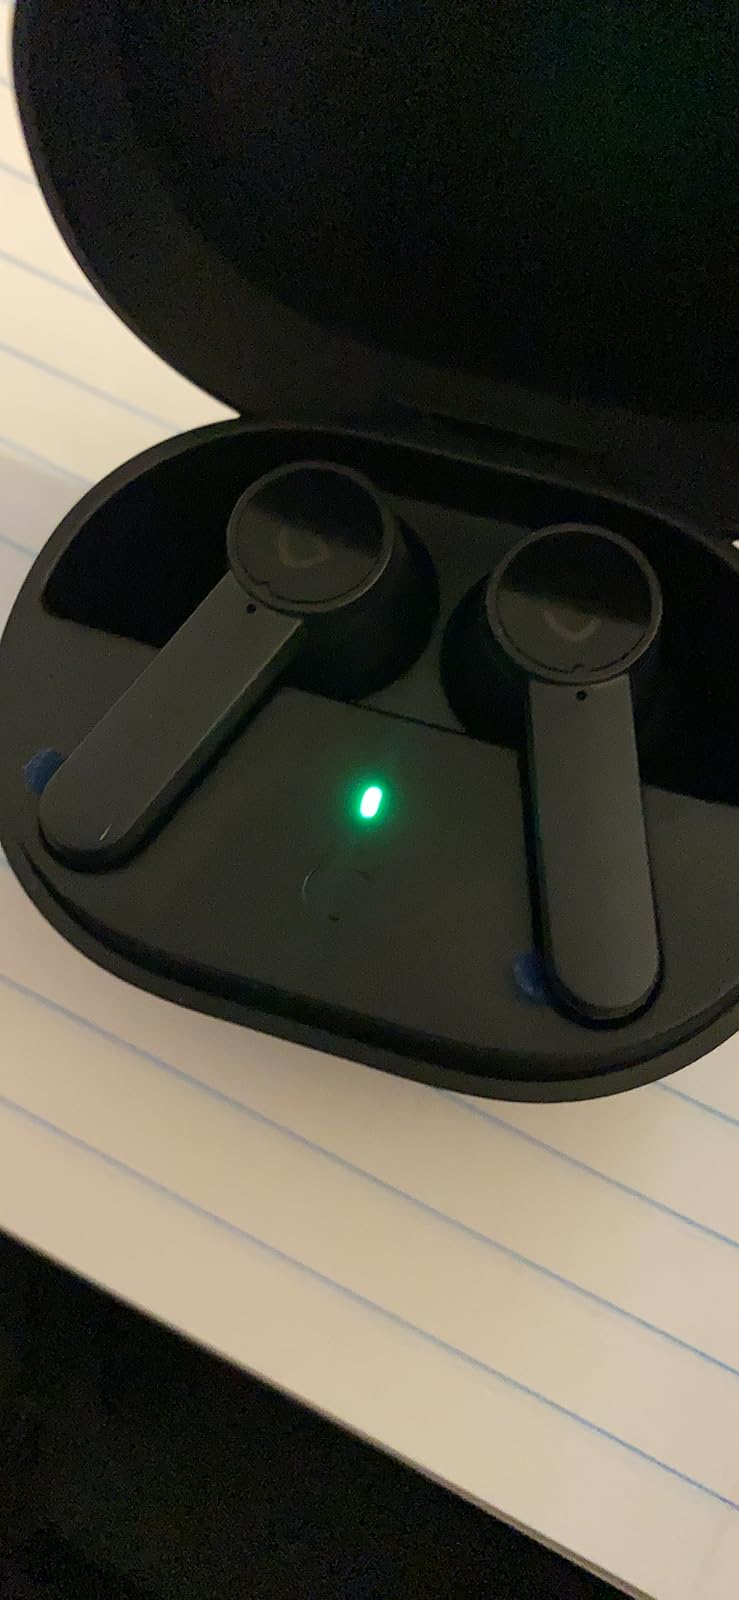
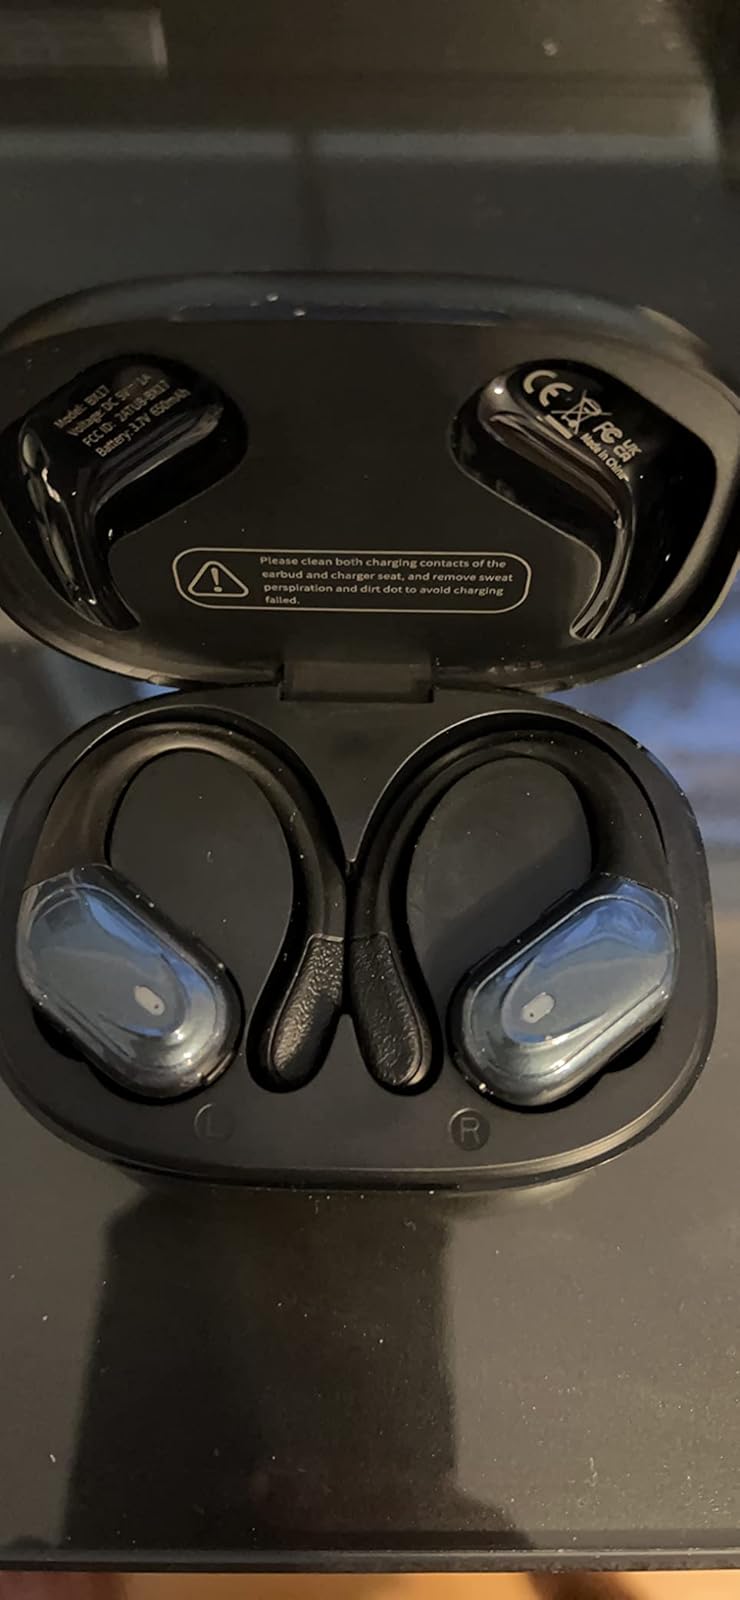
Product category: earbuds
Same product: no